Donald's Vacation

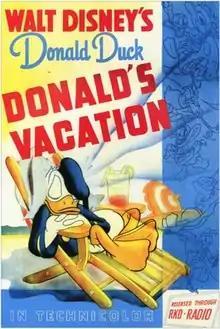
Theatrical release poster

Donald's Vacation is a Donald Duck cartoon made by Walt Disney Productions and released by RKO Pictures on August 9, 1940. The film, which was directed by Jack King, shows Donald Duck having many troubles with the outdoors when he goes on vacation.